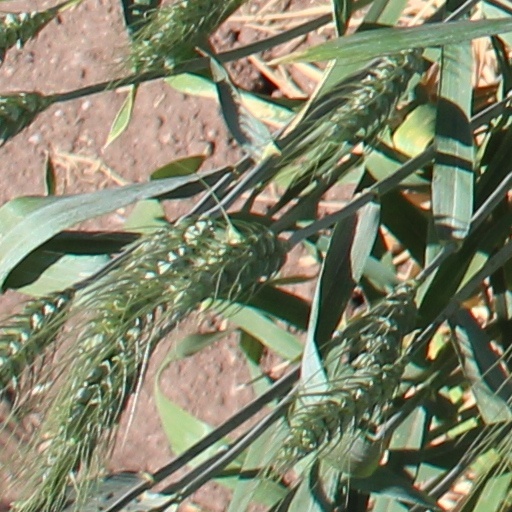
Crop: wheat